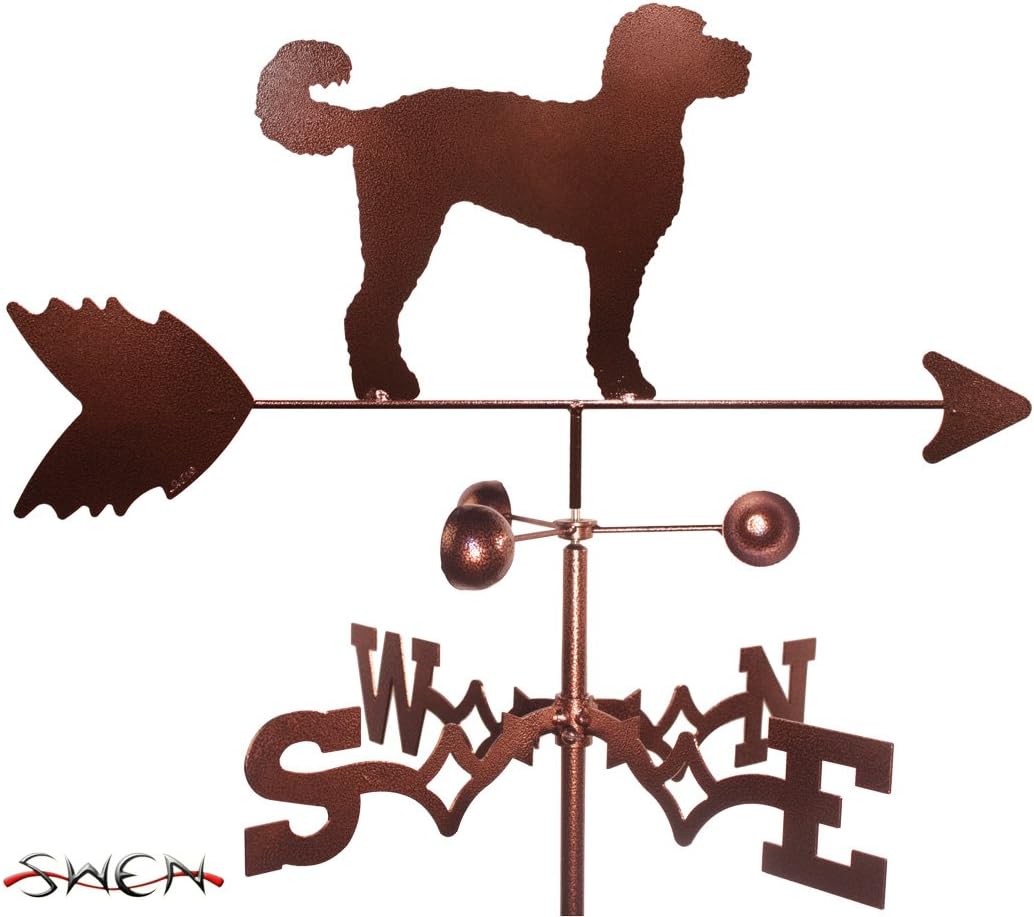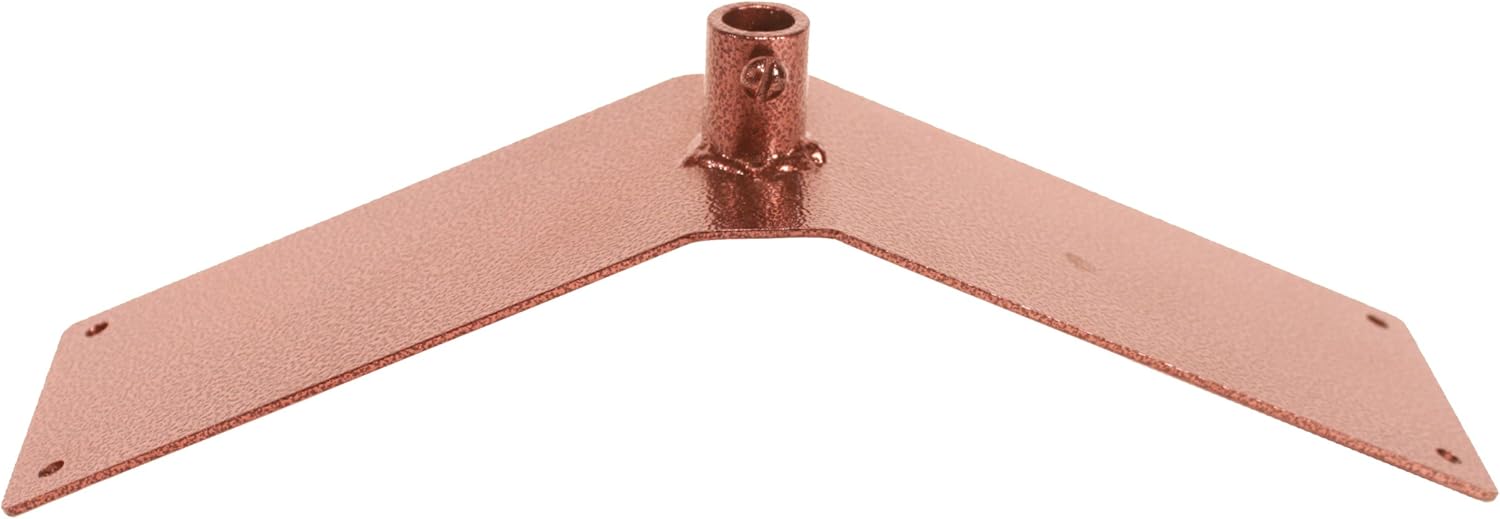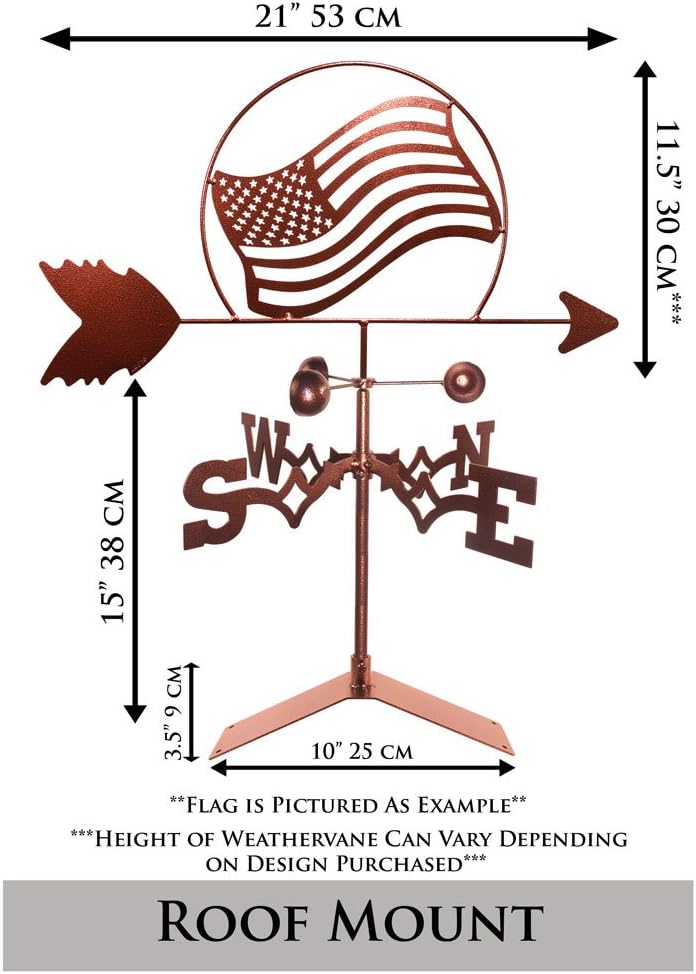
SWEN Products Hand Made Labradoodle Dog Weathervane ~New~
Category: Amazon Home
This is a real working weathervane. They are all made with pride by a small family business located in the US. The weathervane is made of a strong 16 gauge steel. The top of the weathervane pivots on a strong stainless steel pin. The wind-cups have a sealed ball bearing.
Features: Complete Roof Mount Weathervane | Powder Coat Baked On Finish | Constructed out of 16 Gauge Steel | Stainless Steel Sealed Ballbearing in the Windcup | Interchangable Tops